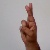
The image shows a hand gesture representing the letter 'R' in Indian Sign Language.